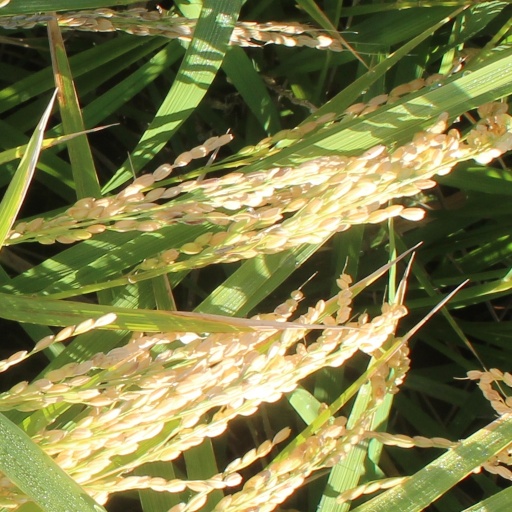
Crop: rice